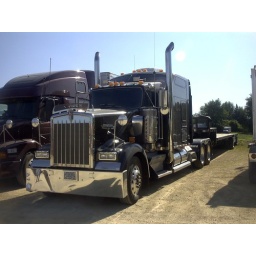
A slick black Kenworth parked in the lot near the office building.